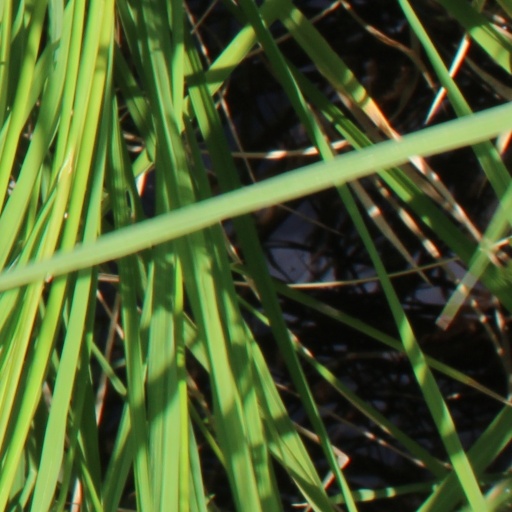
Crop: rice